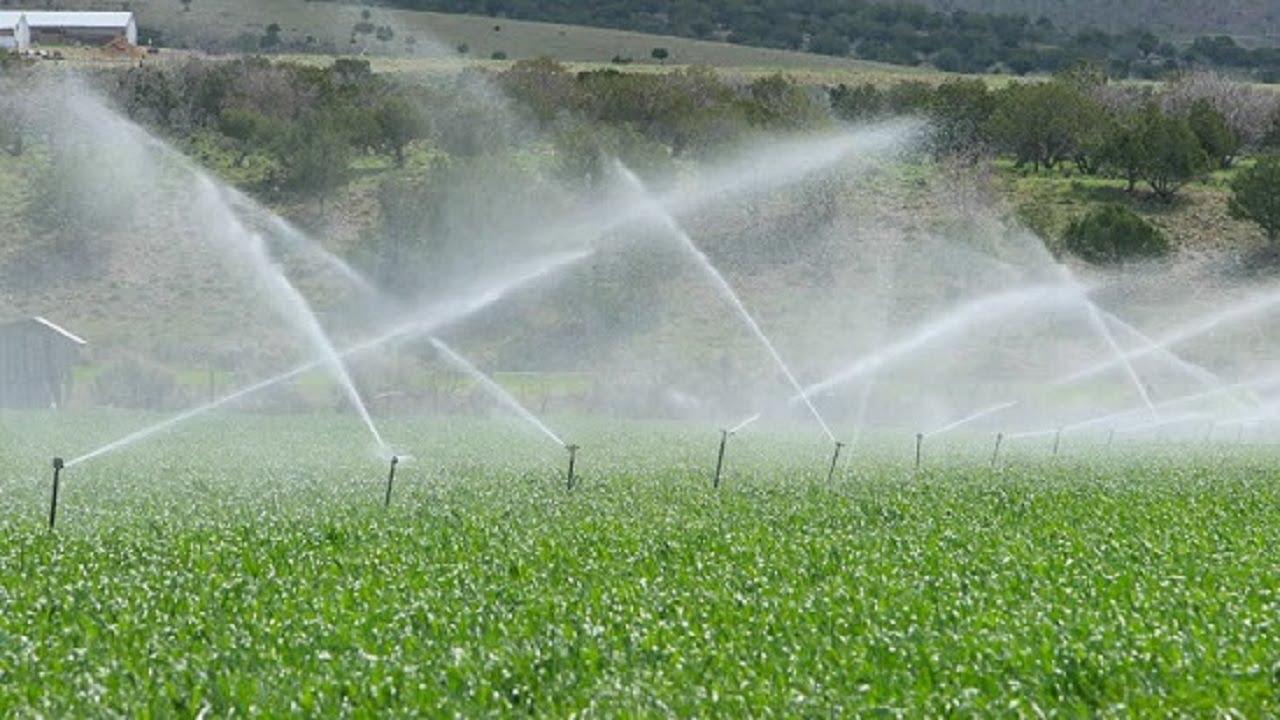
Shamba lililomea mimea ya kijani kibichi unaonekana katikati mwa ile shamba kuna mfereji inayonyunyiza maji kwa kupiga juu ikienda upande mwingine na kando yake kuna miti ya matawi ya kijani kibichi. Kuna jumba laonekana kwa umbali lililojengwa kwa mabati.